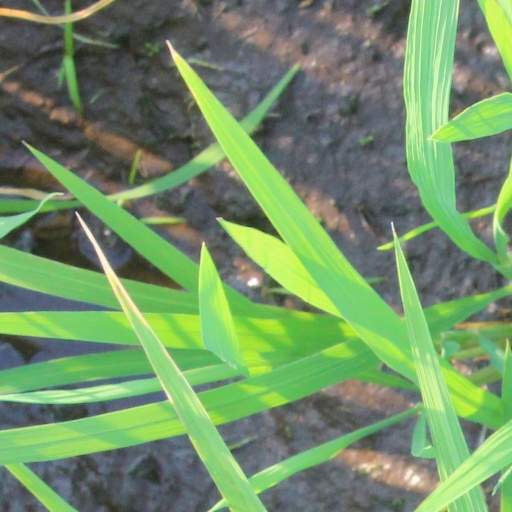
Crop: rice